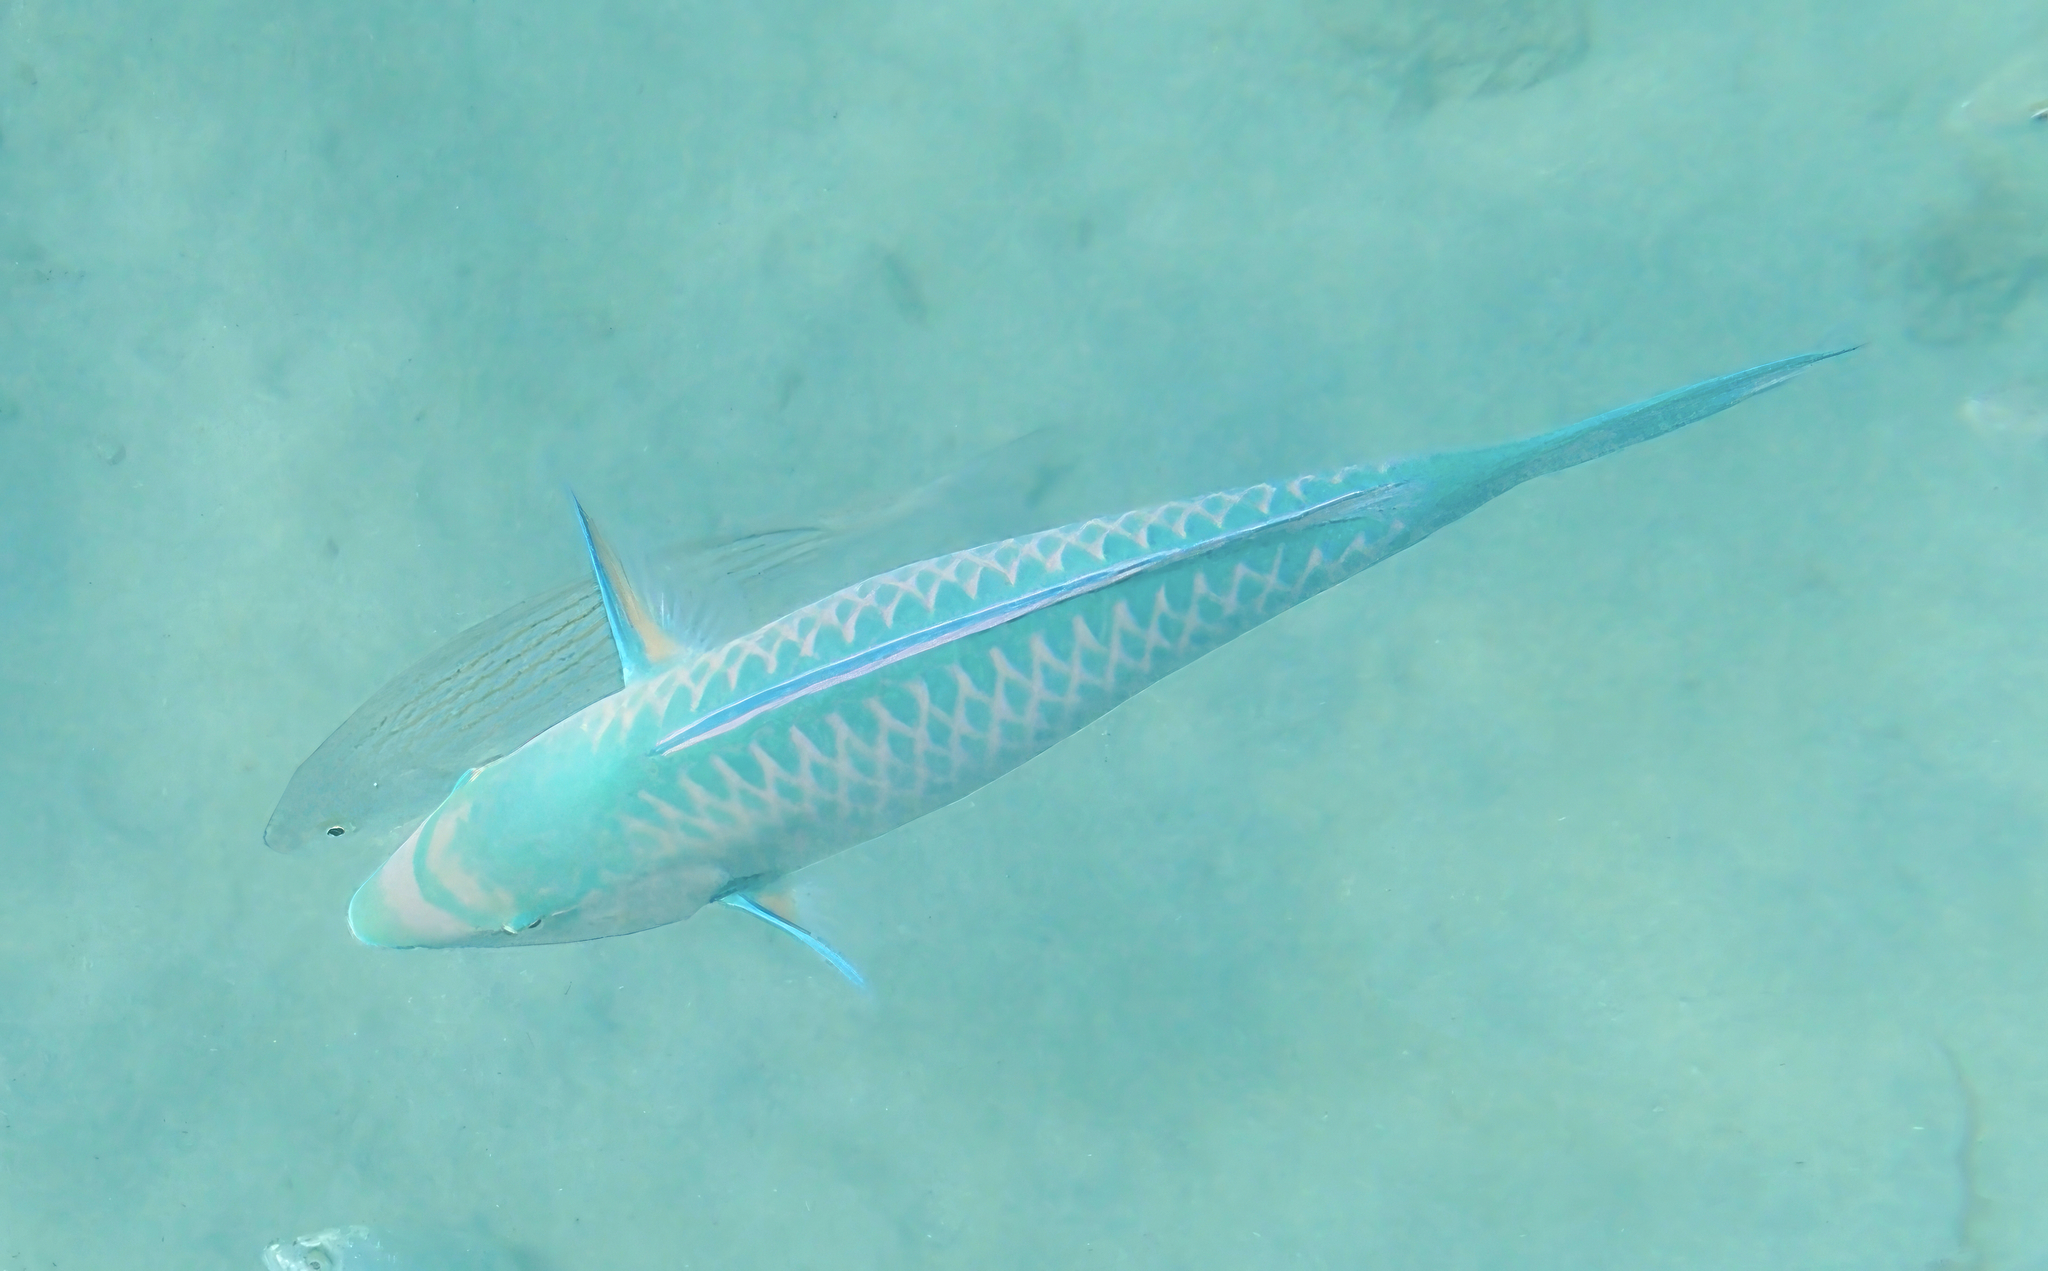
Scarus ghobban (Blue-barred Parrotfish)